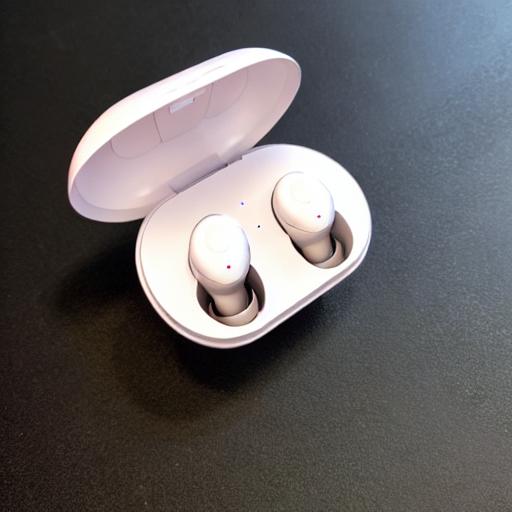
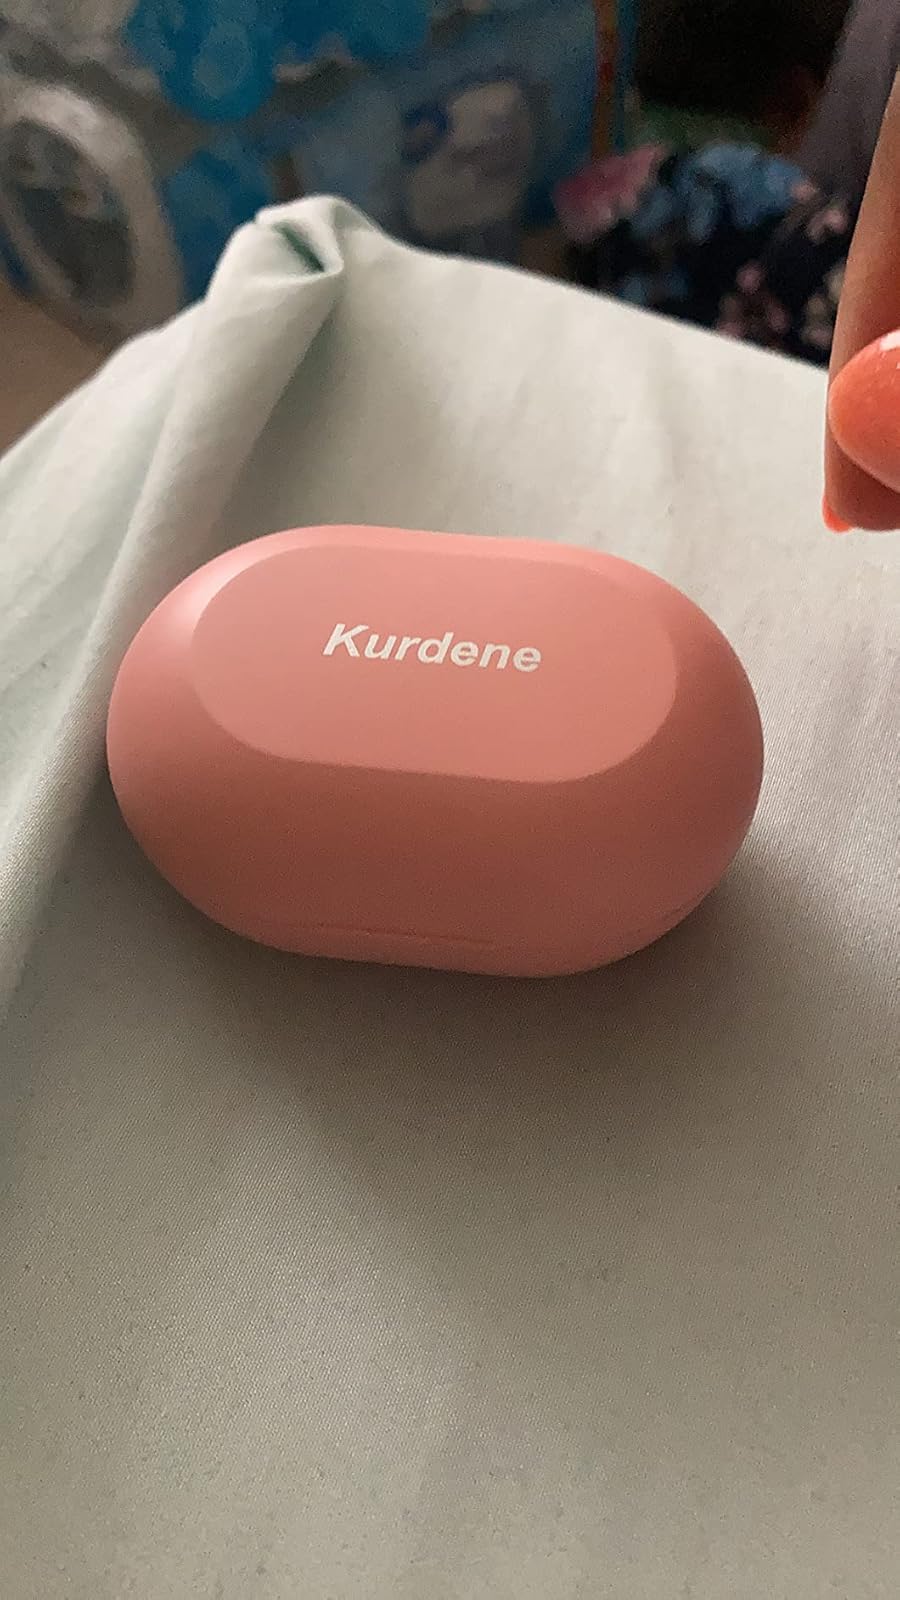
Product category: earbuds
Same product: no